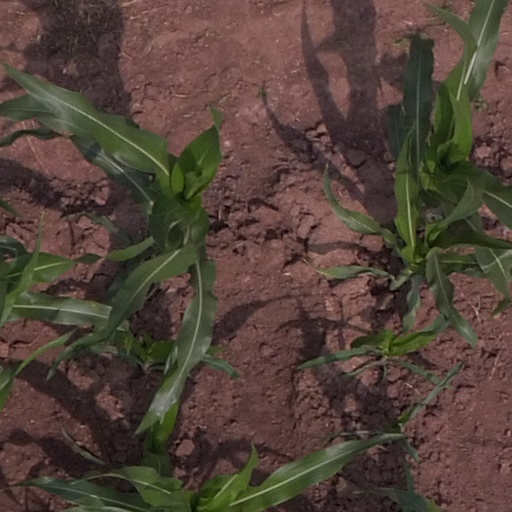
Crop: maize; corn